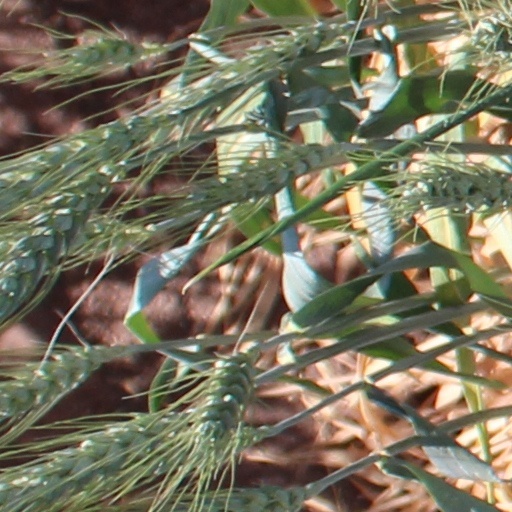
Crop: wheat